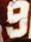
Number: 9